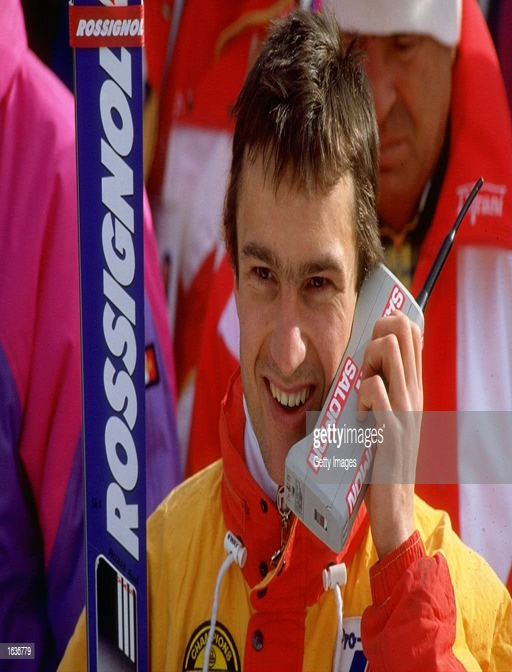
talks on his mobile phone after the event .